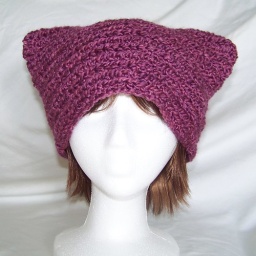
Hand crocheted kitty ears hat available in my shop.